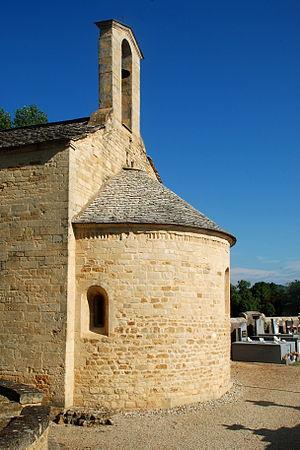
France - Gard - Sabran - Combe - Chapelle Saint-Julien-de-Pistrin
La chapelle Saint-Julien-de-Pistrin est une chapelle romane située à Sabran dans le département français du Gard en région Occitanie.
En architecture religieuse, le chevet désigne généralement l'extrémité du chœur d'une église derrière le maître-autel et le sanctuaire de l'église, parce que, dans les édifices au plan en croix latine, le chevet correspond à la partie de la croix sur laquelle le Christ crucifié posa sa tête.